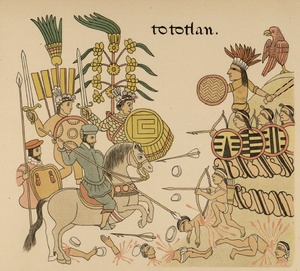
Tototlán est une ville et une municipalité mexicainne de l'État de Jalisco. La municipalité a 23 171 habitants en 2015.